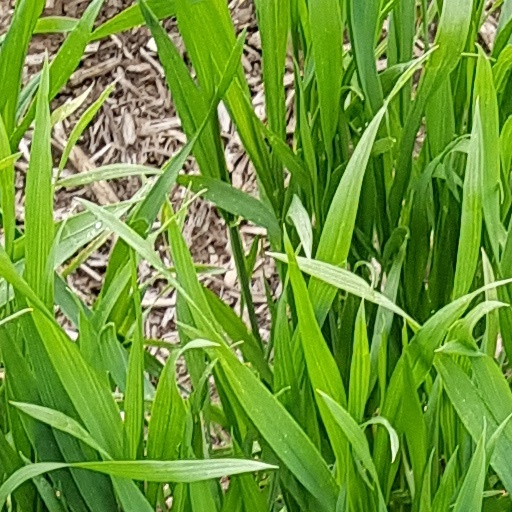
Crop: wheat